Canada Savings Bond

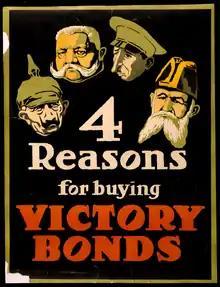
"4 Reasons for Buying Victory Bonds" by unknown, Canadian Government created, 1917. The Central Powers leaders, shown left to right are: William II of Germany, Paul von Hindenburg, Crown Prince Wilhelm, and Alfred von Tirpitz.

Canada started selling war bonds (marketed as "Victory Bonds") in 1917 to raise money during World War I for the Allies of World War I. Five bond campaigns were held from 1915 to 1919. To advertise the purchasing of Victory Bonds, the Victory Loan Dominion Publicity Committee created artwork, held parades, and had celebrity endorsements. Community members who bought many Victory Bonds were given a Victory Loan Honour Flag as a token of gratitude. The program was revived for World War II.